California

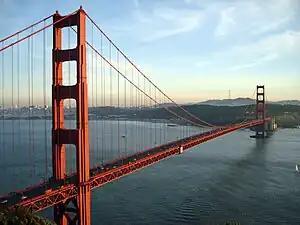
The Golden Gate Bridge in the San Francisco Bay Area, is one of the most famous bridges in the world.

California has the most school students in the country, with over 6.2 million in the 2005–06 school year, giving California more students in school than 36 states have in total population and one of the highest projected enrollments in the country.